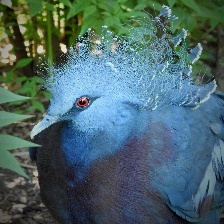
Species: VICTORIA CROWNED PIGEON
Scientific name: GOURA VICTORIA